Alexander Karászi

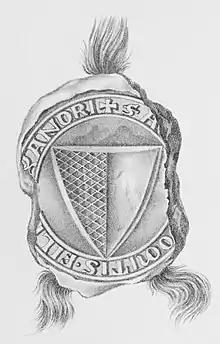
Seal of Alexander Karászi (1272)

Alexander (I) Karászi (died 1274/76) was a Hungarian military leader and baron in the second half of the 13th century. He was a faithful confidant of Younger King Stephen in the 1260s. In this capacity, he played an active role in the civil war between Stephen and his father King Béla IV of Hungary. He served as Ban of Severin from around 1265/1266 to 1268. He was Judge royal between 1272 and 1273, during the reign of Ladislaus IV of Hungary. He was the forefather of the Karászi (then Edelényi) noble family, which acquired possessions in Northeast Hungary, primarily in Szabolcs and Szatmár counties.